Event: Nepal Earthquake
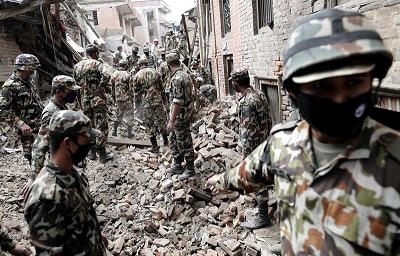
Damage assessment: damage